Leron Thomas

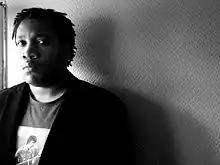
Leron Thomas during his Parisian tour 2015

Leron Thomas (born April 8, 1979) is an American jazz trumpeter, composer and vocalist noted for his musical style as a "masterful genre-bender". Born in Houston, Texas Thomas attended the High School for the Performing and Visual Arts. He moved to New York City to study Jazz and Contemporary Music at The New School university. There he studied alongside many notable contemporaries and began working professionally prior to his graduation in 2003. He went the 2019 Grammys awards ceremony and watched his fellow classmate win. Thomas is also a rapper under the alias Pan Amsterdam.